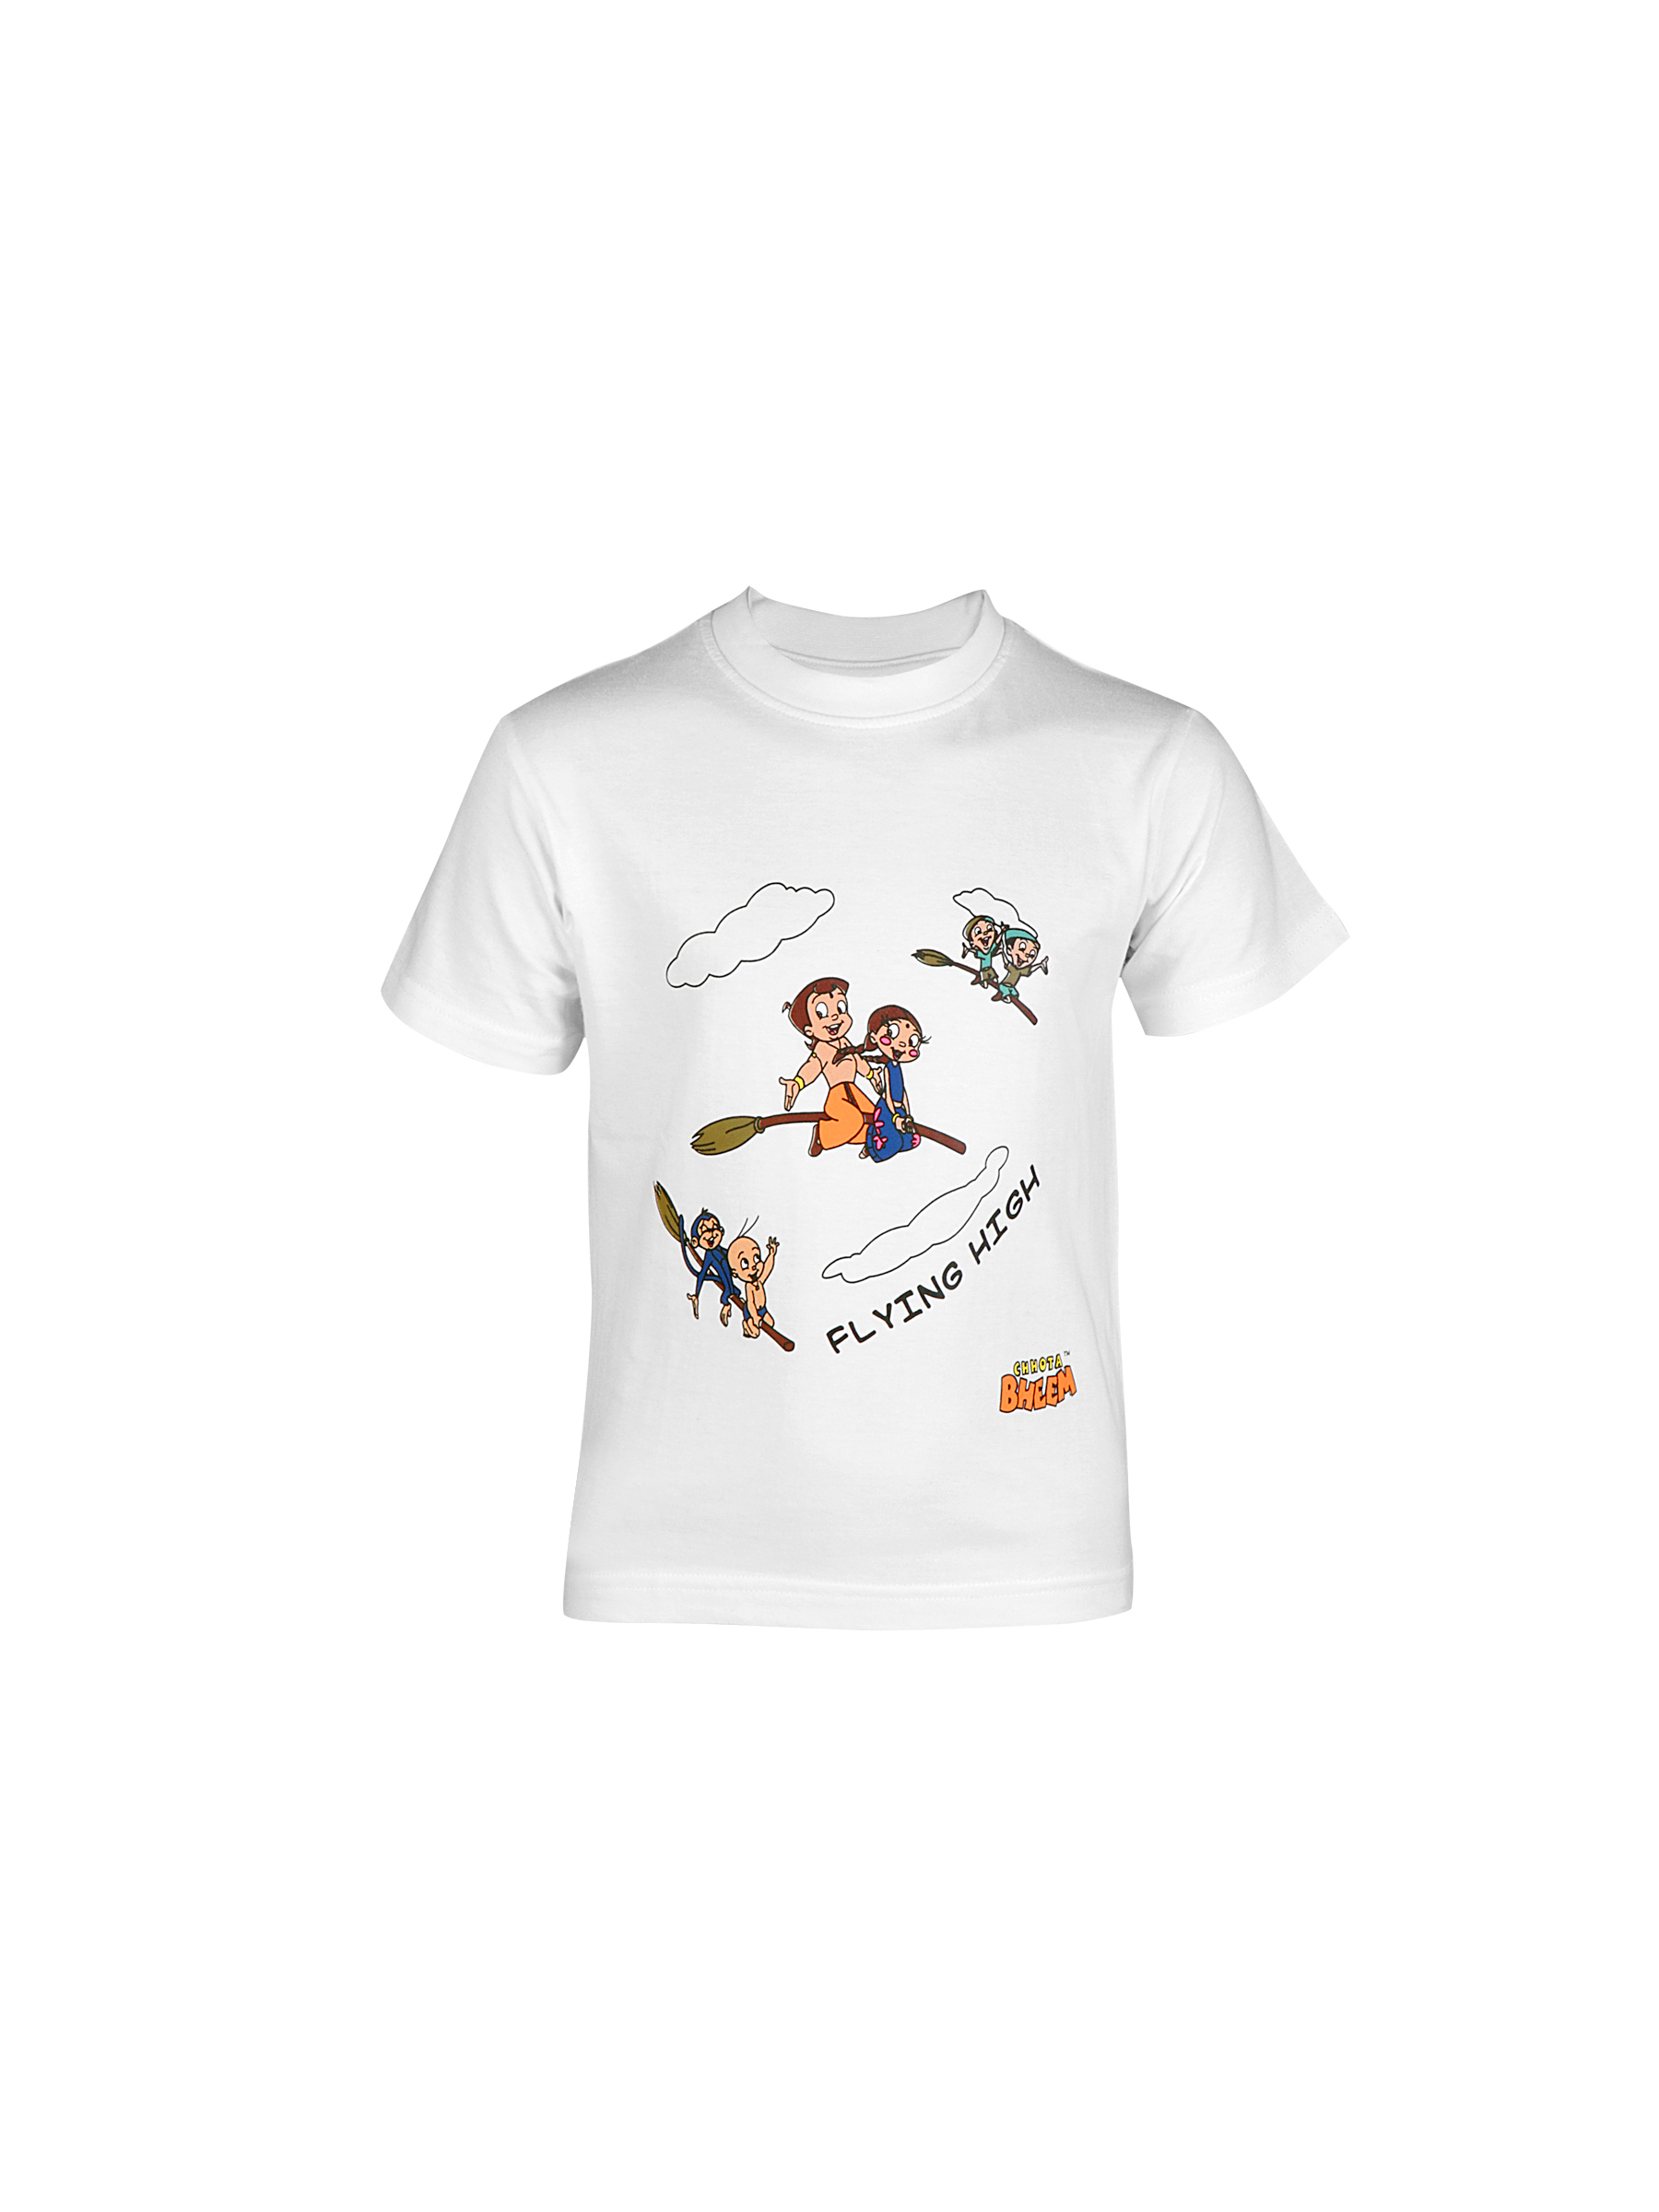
Chhota Bheem Kids Boys Flying High TShirt
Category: Apparel / Topwear / Tshirts
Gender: Boys
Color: White
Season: Fall 2011
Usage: Casual